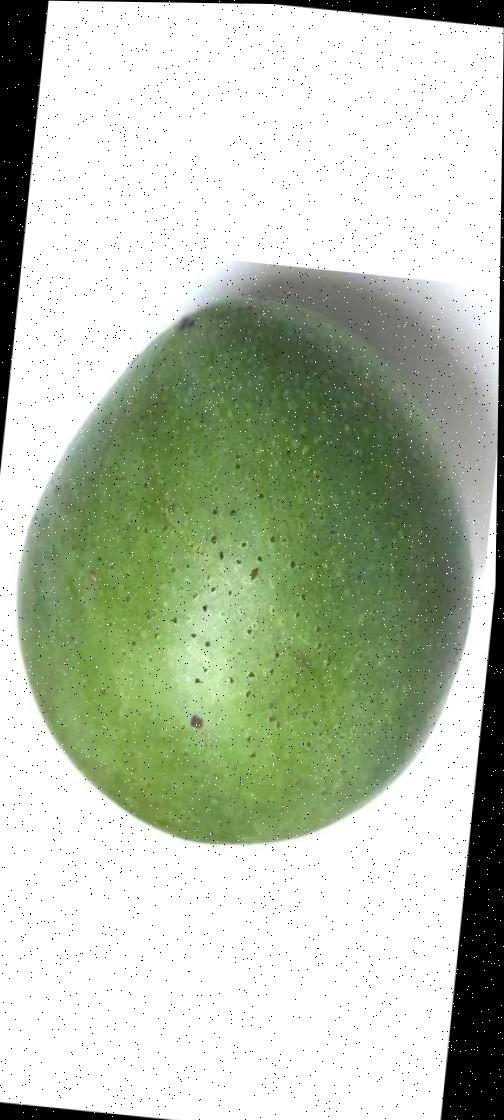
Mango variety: Ashshina Zhinuk